Fly Me to the Moon

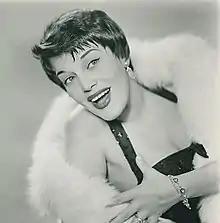
Kaye Ballard circa late 1950s

Kaye Ballard made the song's first commercial recording, released by Decca in April 1954. A brief review published on May 8, 1954, in "Billboard" said that "In Other Words" was "...a love song sung with feeling by Miss Ballard." This recording was released as the flipside of "Lazy Afternoon", which Kaye Ballard was currently performing as star of the stage show "The Golden Apple".